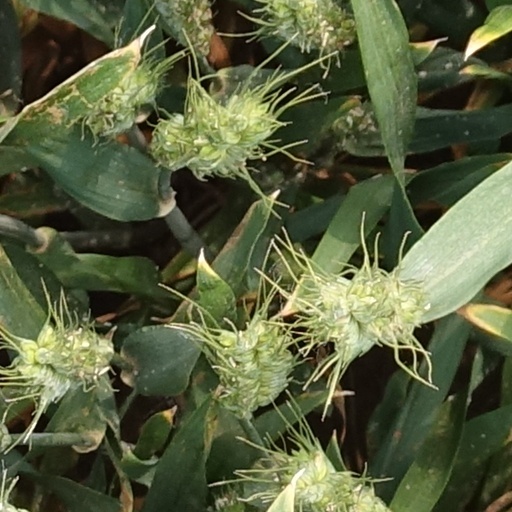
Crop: wheat